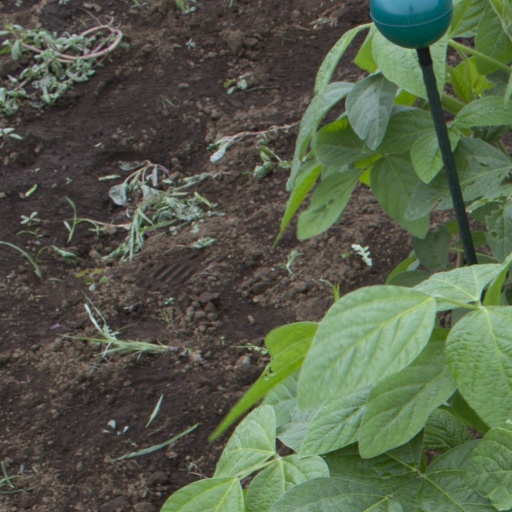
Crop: soybean